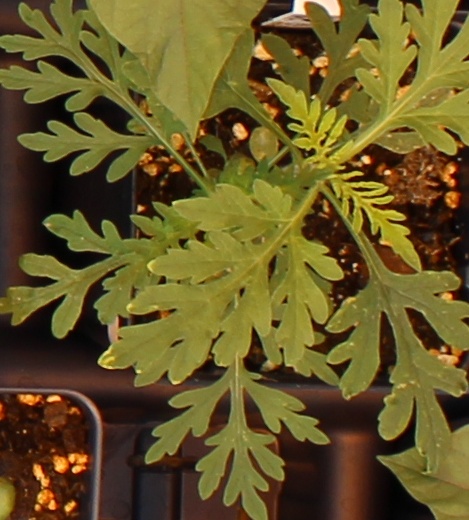
Label: Ragweed